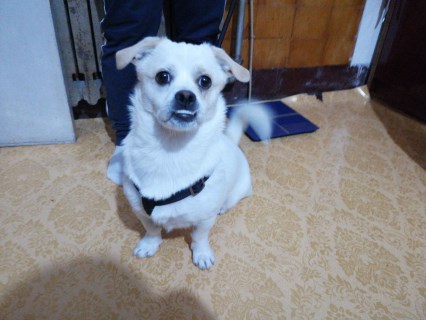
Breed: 3336-n000121-chinese_rural_dog